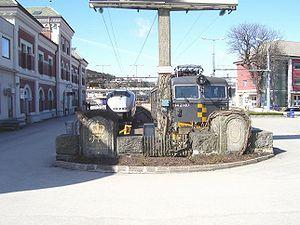
La ligne du Sørland -c'est-à-dire du sud du pays- est une ligne ferroviaire qui va de la gare centrale d'Oslo, qui passe par Kongsberg et se termine à Stavanger via Kristiansand.